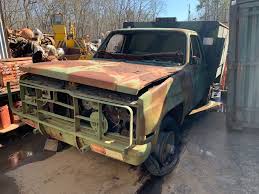
Label: D-30